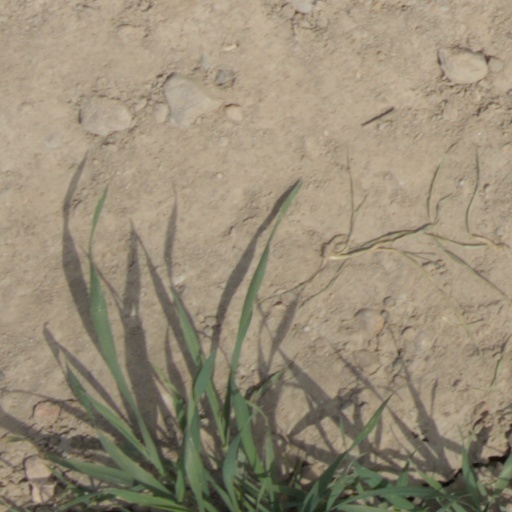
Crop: wheat